Middletown, Champaign County, Ohio

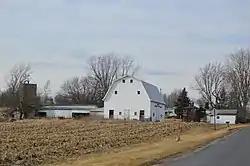
Farm on Middletown's southern edge

Middletown is an unincorporated community in Champaign County, in the U.S. state of Ohio.